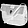
Label: Bag